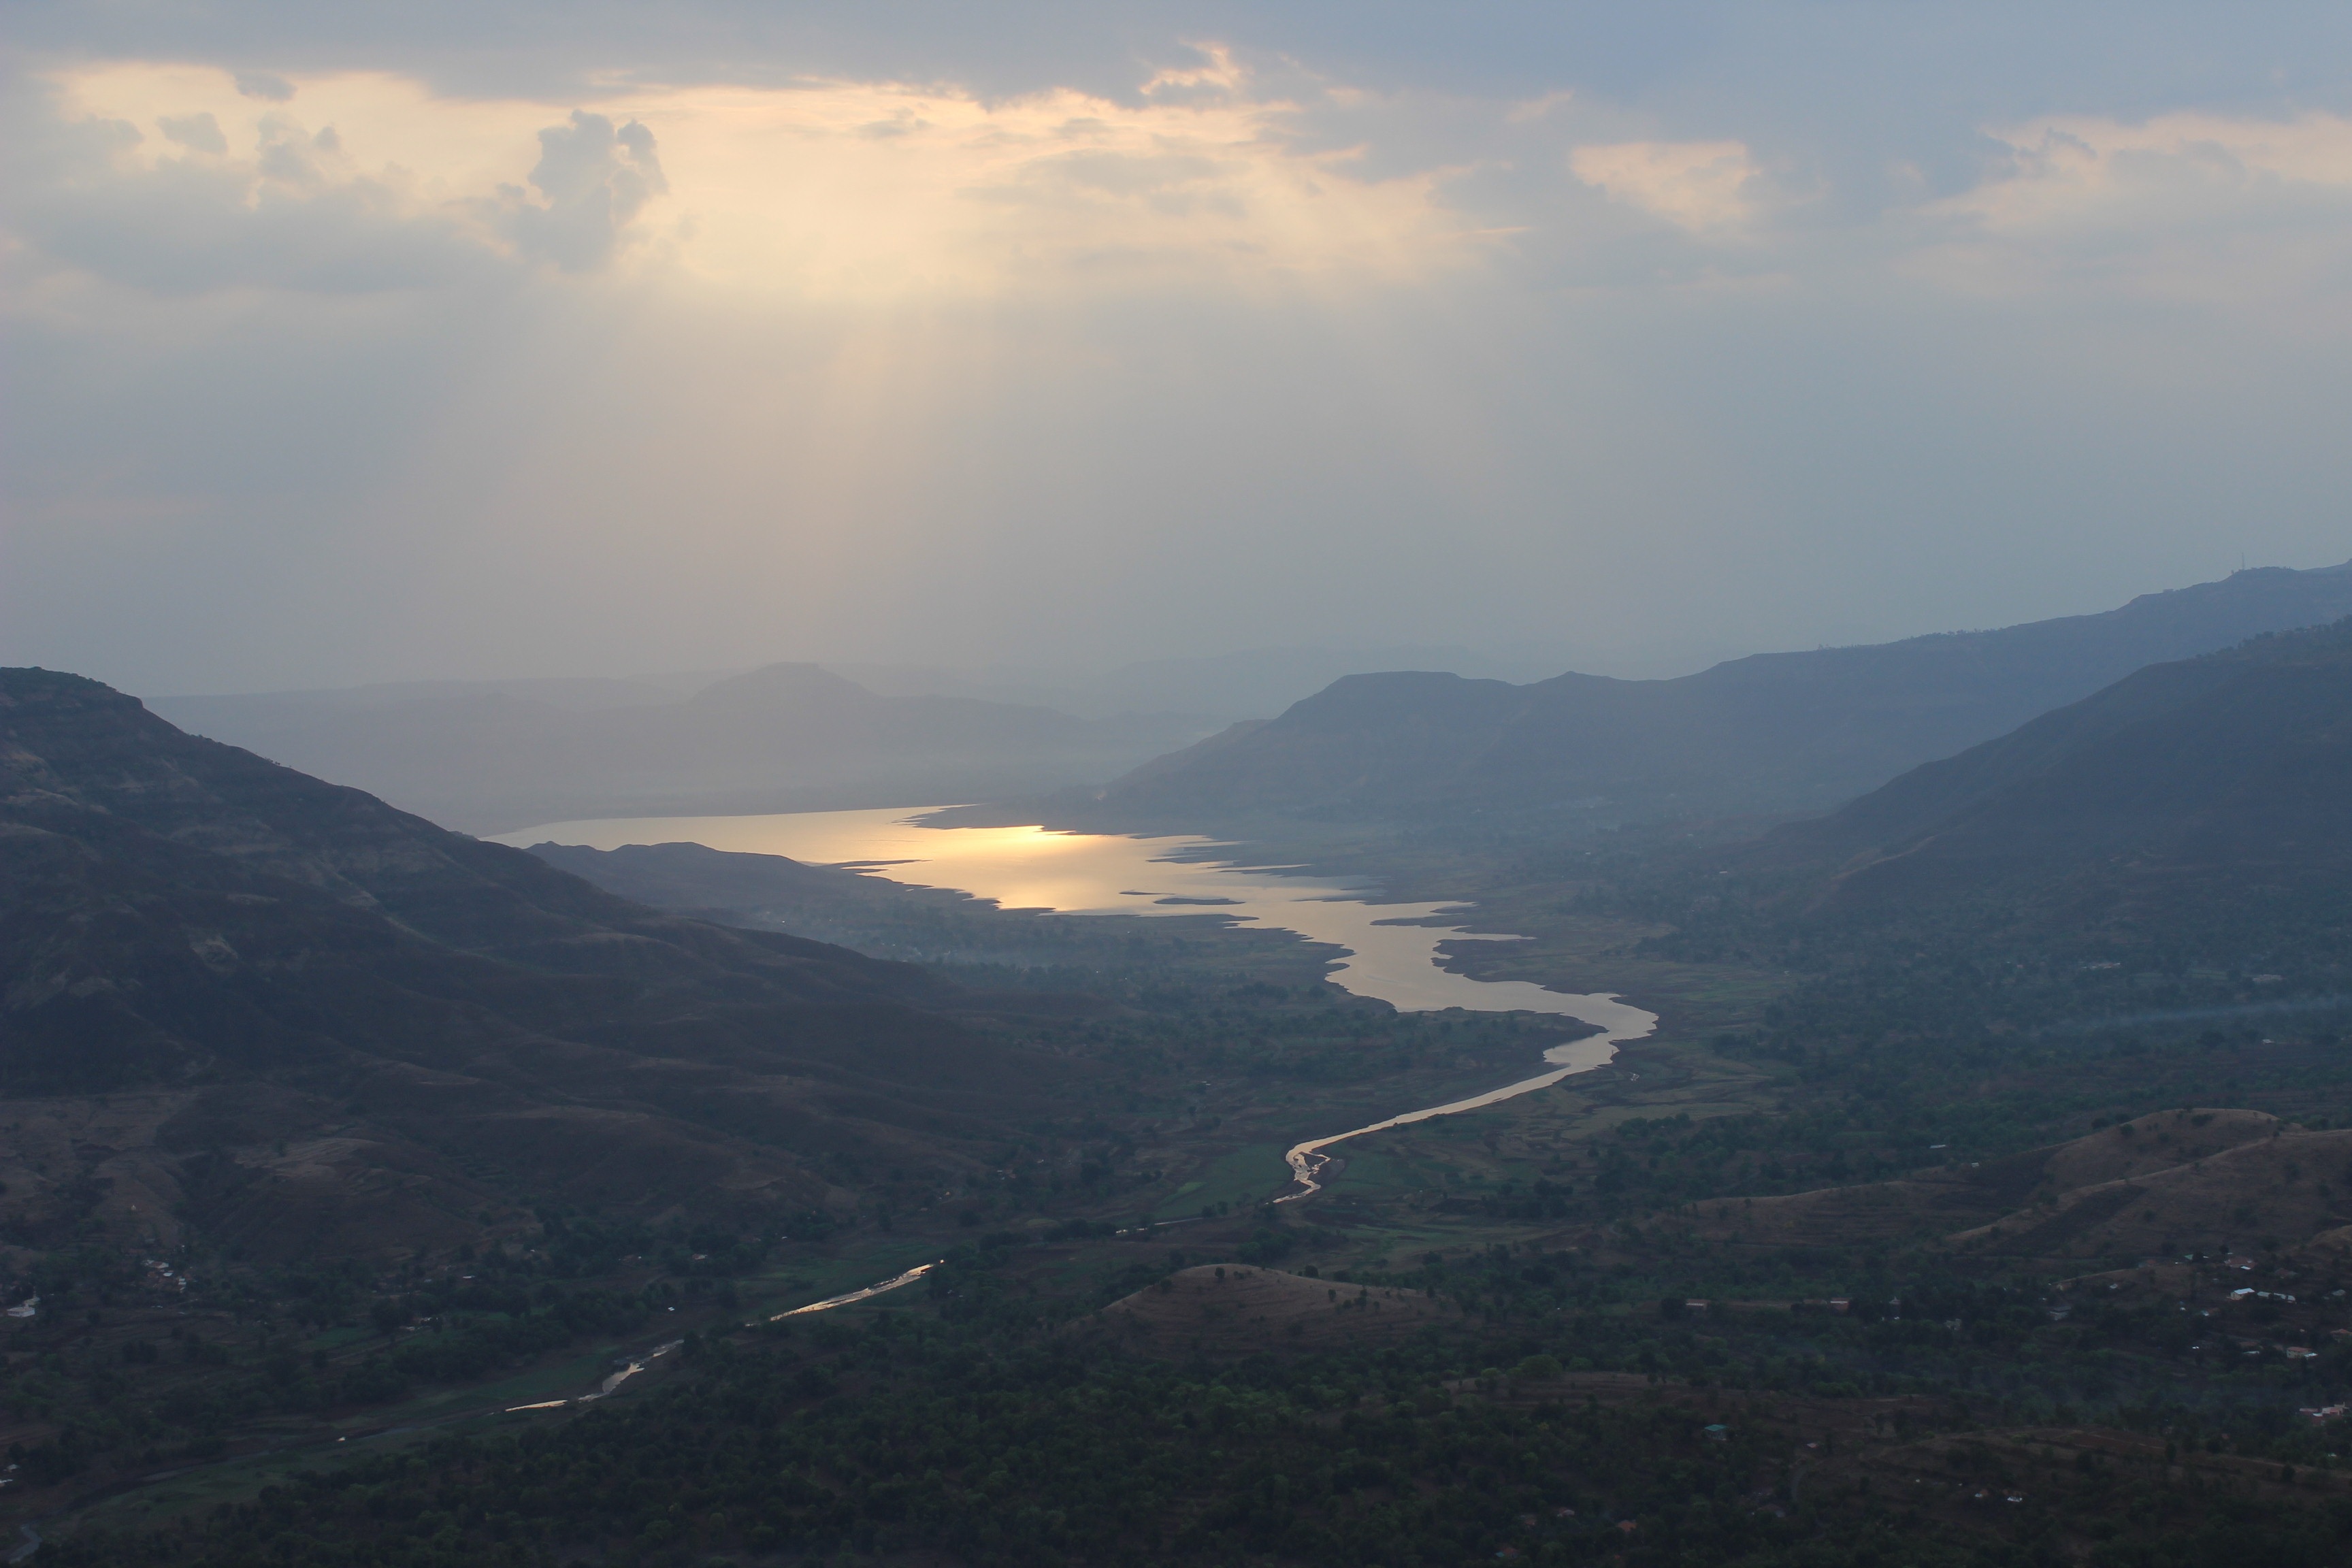
landscape, sea, coast, horizon, mountain, cloud, sunrise, sunlight, morning, hill, dawn, mountain range, dusk, flight, ridge, summit, plateau, landform, aerial photography, geographical feature, atmospheric phenomenon, atmosphere of earth, mountainous landforms, mahabaleshwar, dam backwater